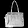
Label: Bag